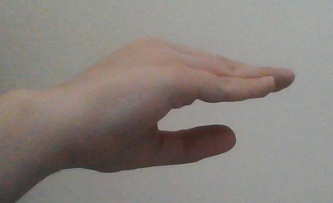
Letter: jeem